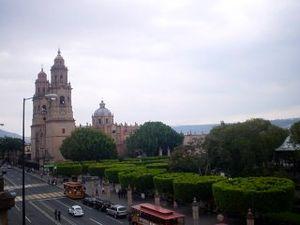
Morelia est une ville du Mexique central, capitale de l'État de Michoacán de Ocampo. Située sur le plateau p'urepecha sur l'axe volcanique central, à mi-chemin entre Mexico et Guadalajara, elle fut fondée par Antonio de Mendoza le 18 mai 1541 et porta longtemps le nom de Valladolid. Elle a été renommée en 1828 en l'honneur du héros de l'indépendance José María Morelos y Pavón, qui y était né.